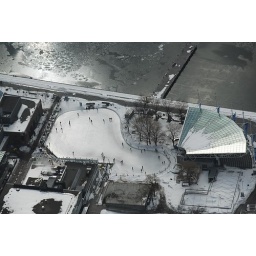
A skating rink on the shores of lake Ontario as seen from the skypod in the CN tower